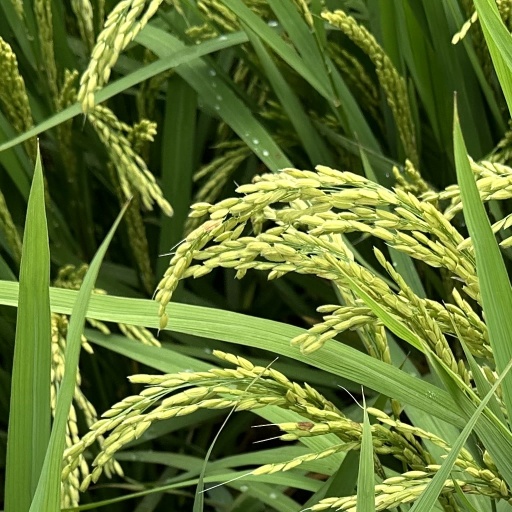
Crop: rice